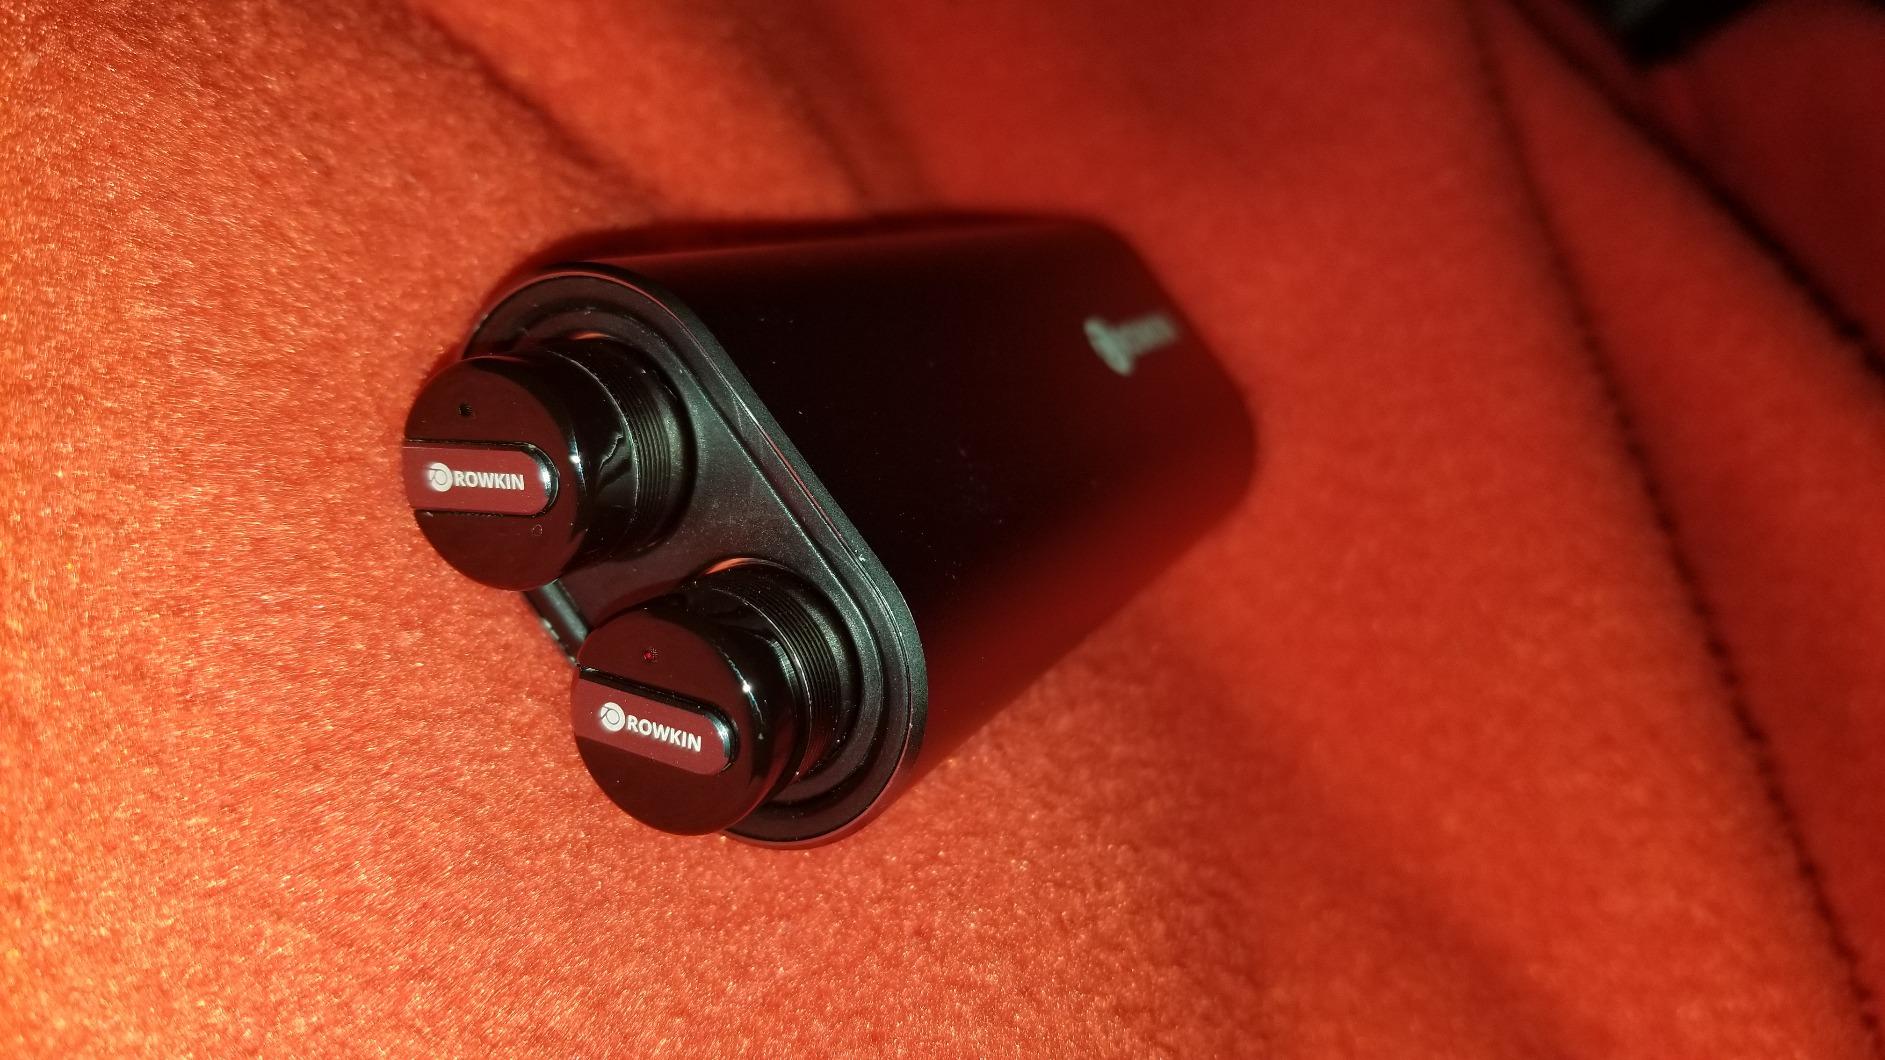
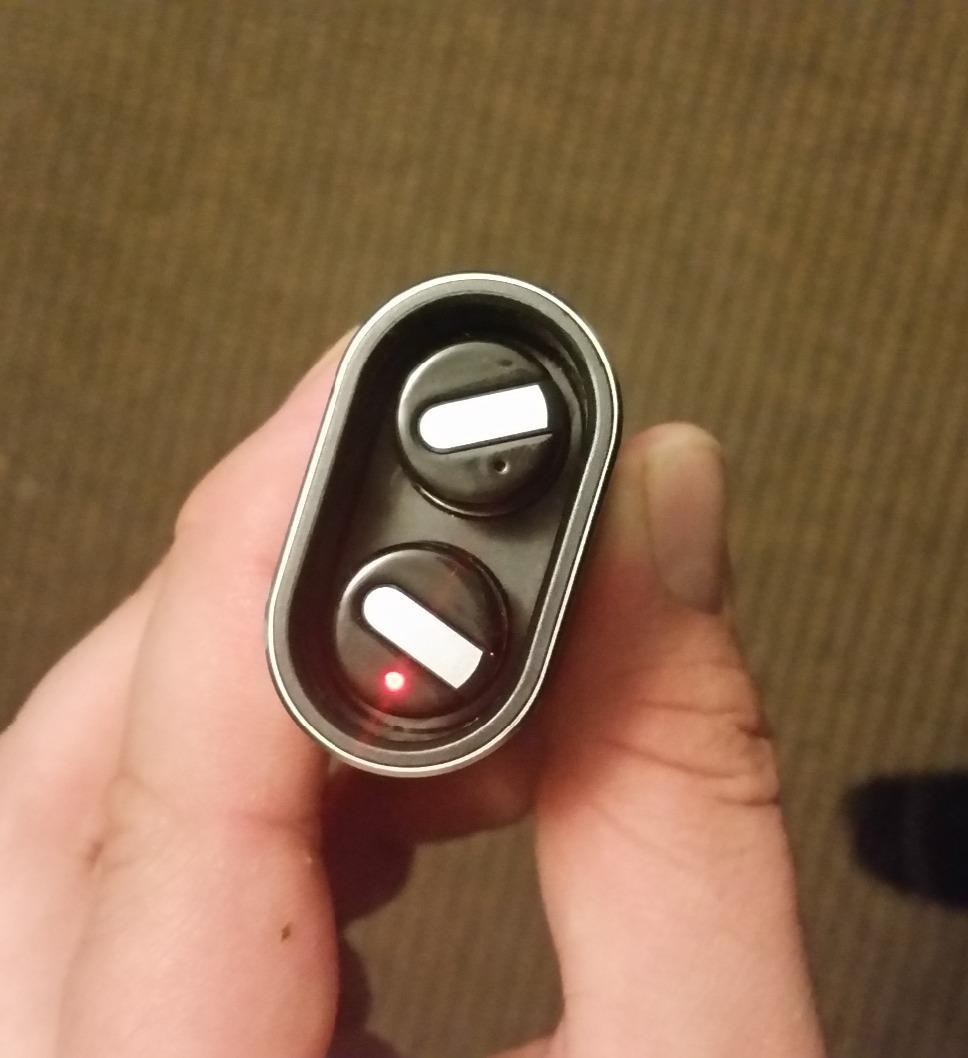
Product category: headphones
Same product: yes